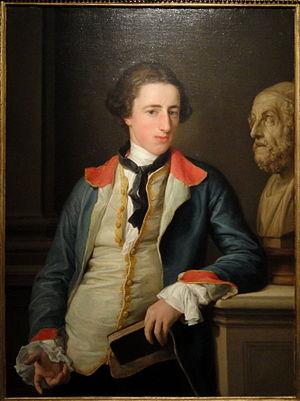
Robert Clements, 1ᵉʳ comte de Leitrim, était un noble et un homme politique irlandais.